Colart le Boutellier

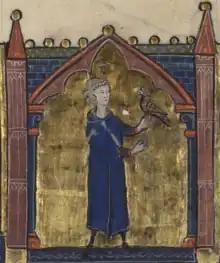
Colart and a falcon

Colart le Boutellier ("fl." 1240–1260) was a well-connected trouvère from Arras. There are no references to him independent of his own and others' songs, found in the chansonniers. One of these depicts the known coat-of-arms used by the Boutillier family, one of the petty noble clans of Arras, and assigns it to Colart. Another manuscript does not show any arms for Colart and it can be surmised that he was in fact a member of one of the middle-class families of the same name that could then be found in Arras. He may have been a relative of Robert le Boutellier, who judged a between Thomas Herier and Gillebert de Berneville.